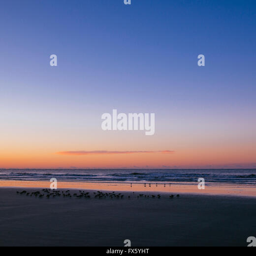
sunrise and sea birds on a beach